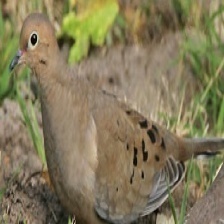
Species: MOURNING DOVE
Scientific name: ZENAIDA MACROURA